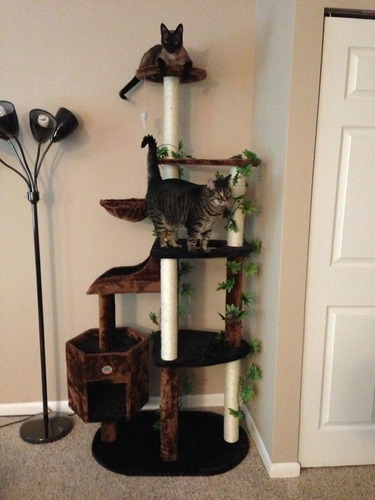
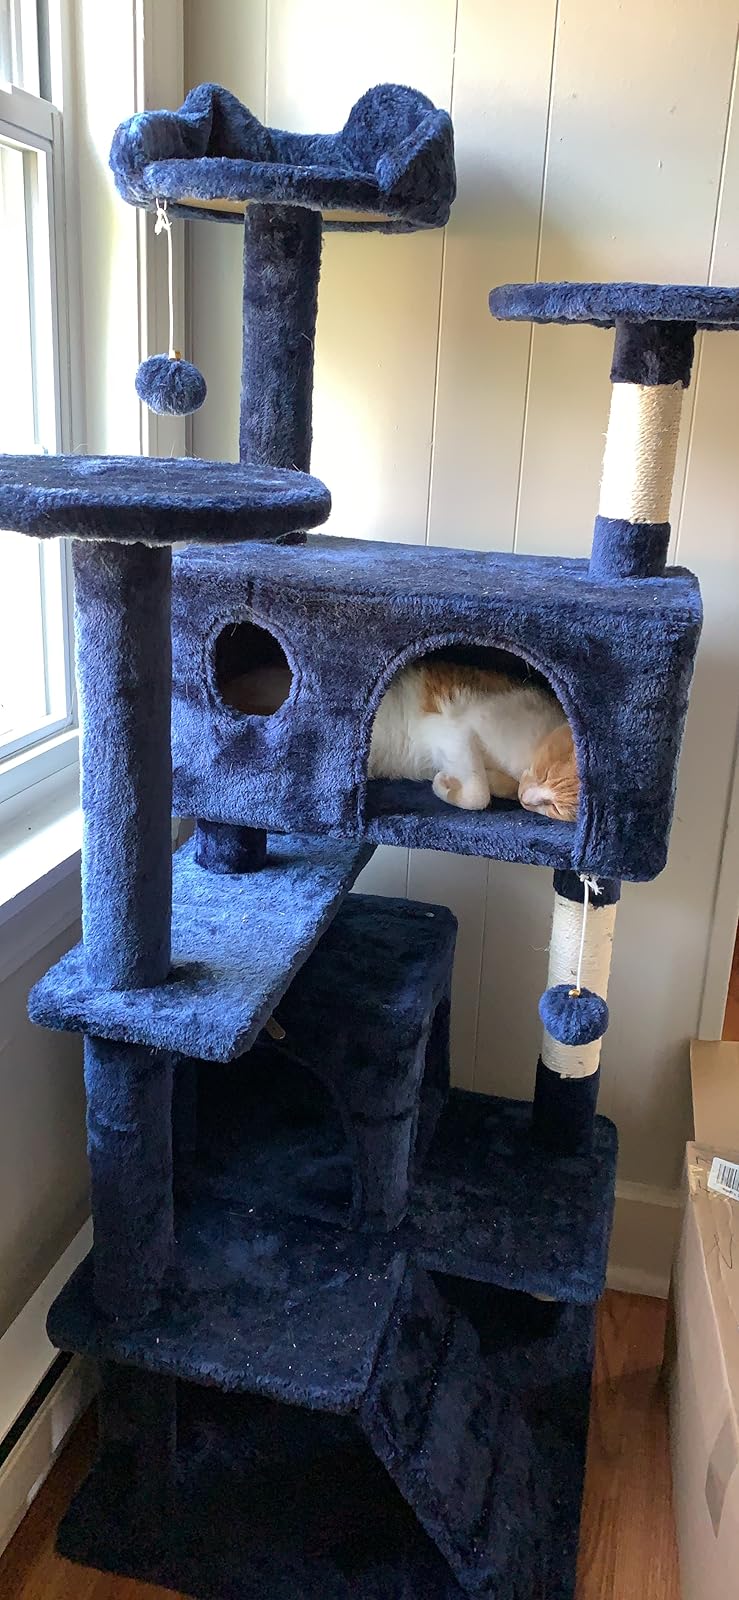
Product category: items_cat tree
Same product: no